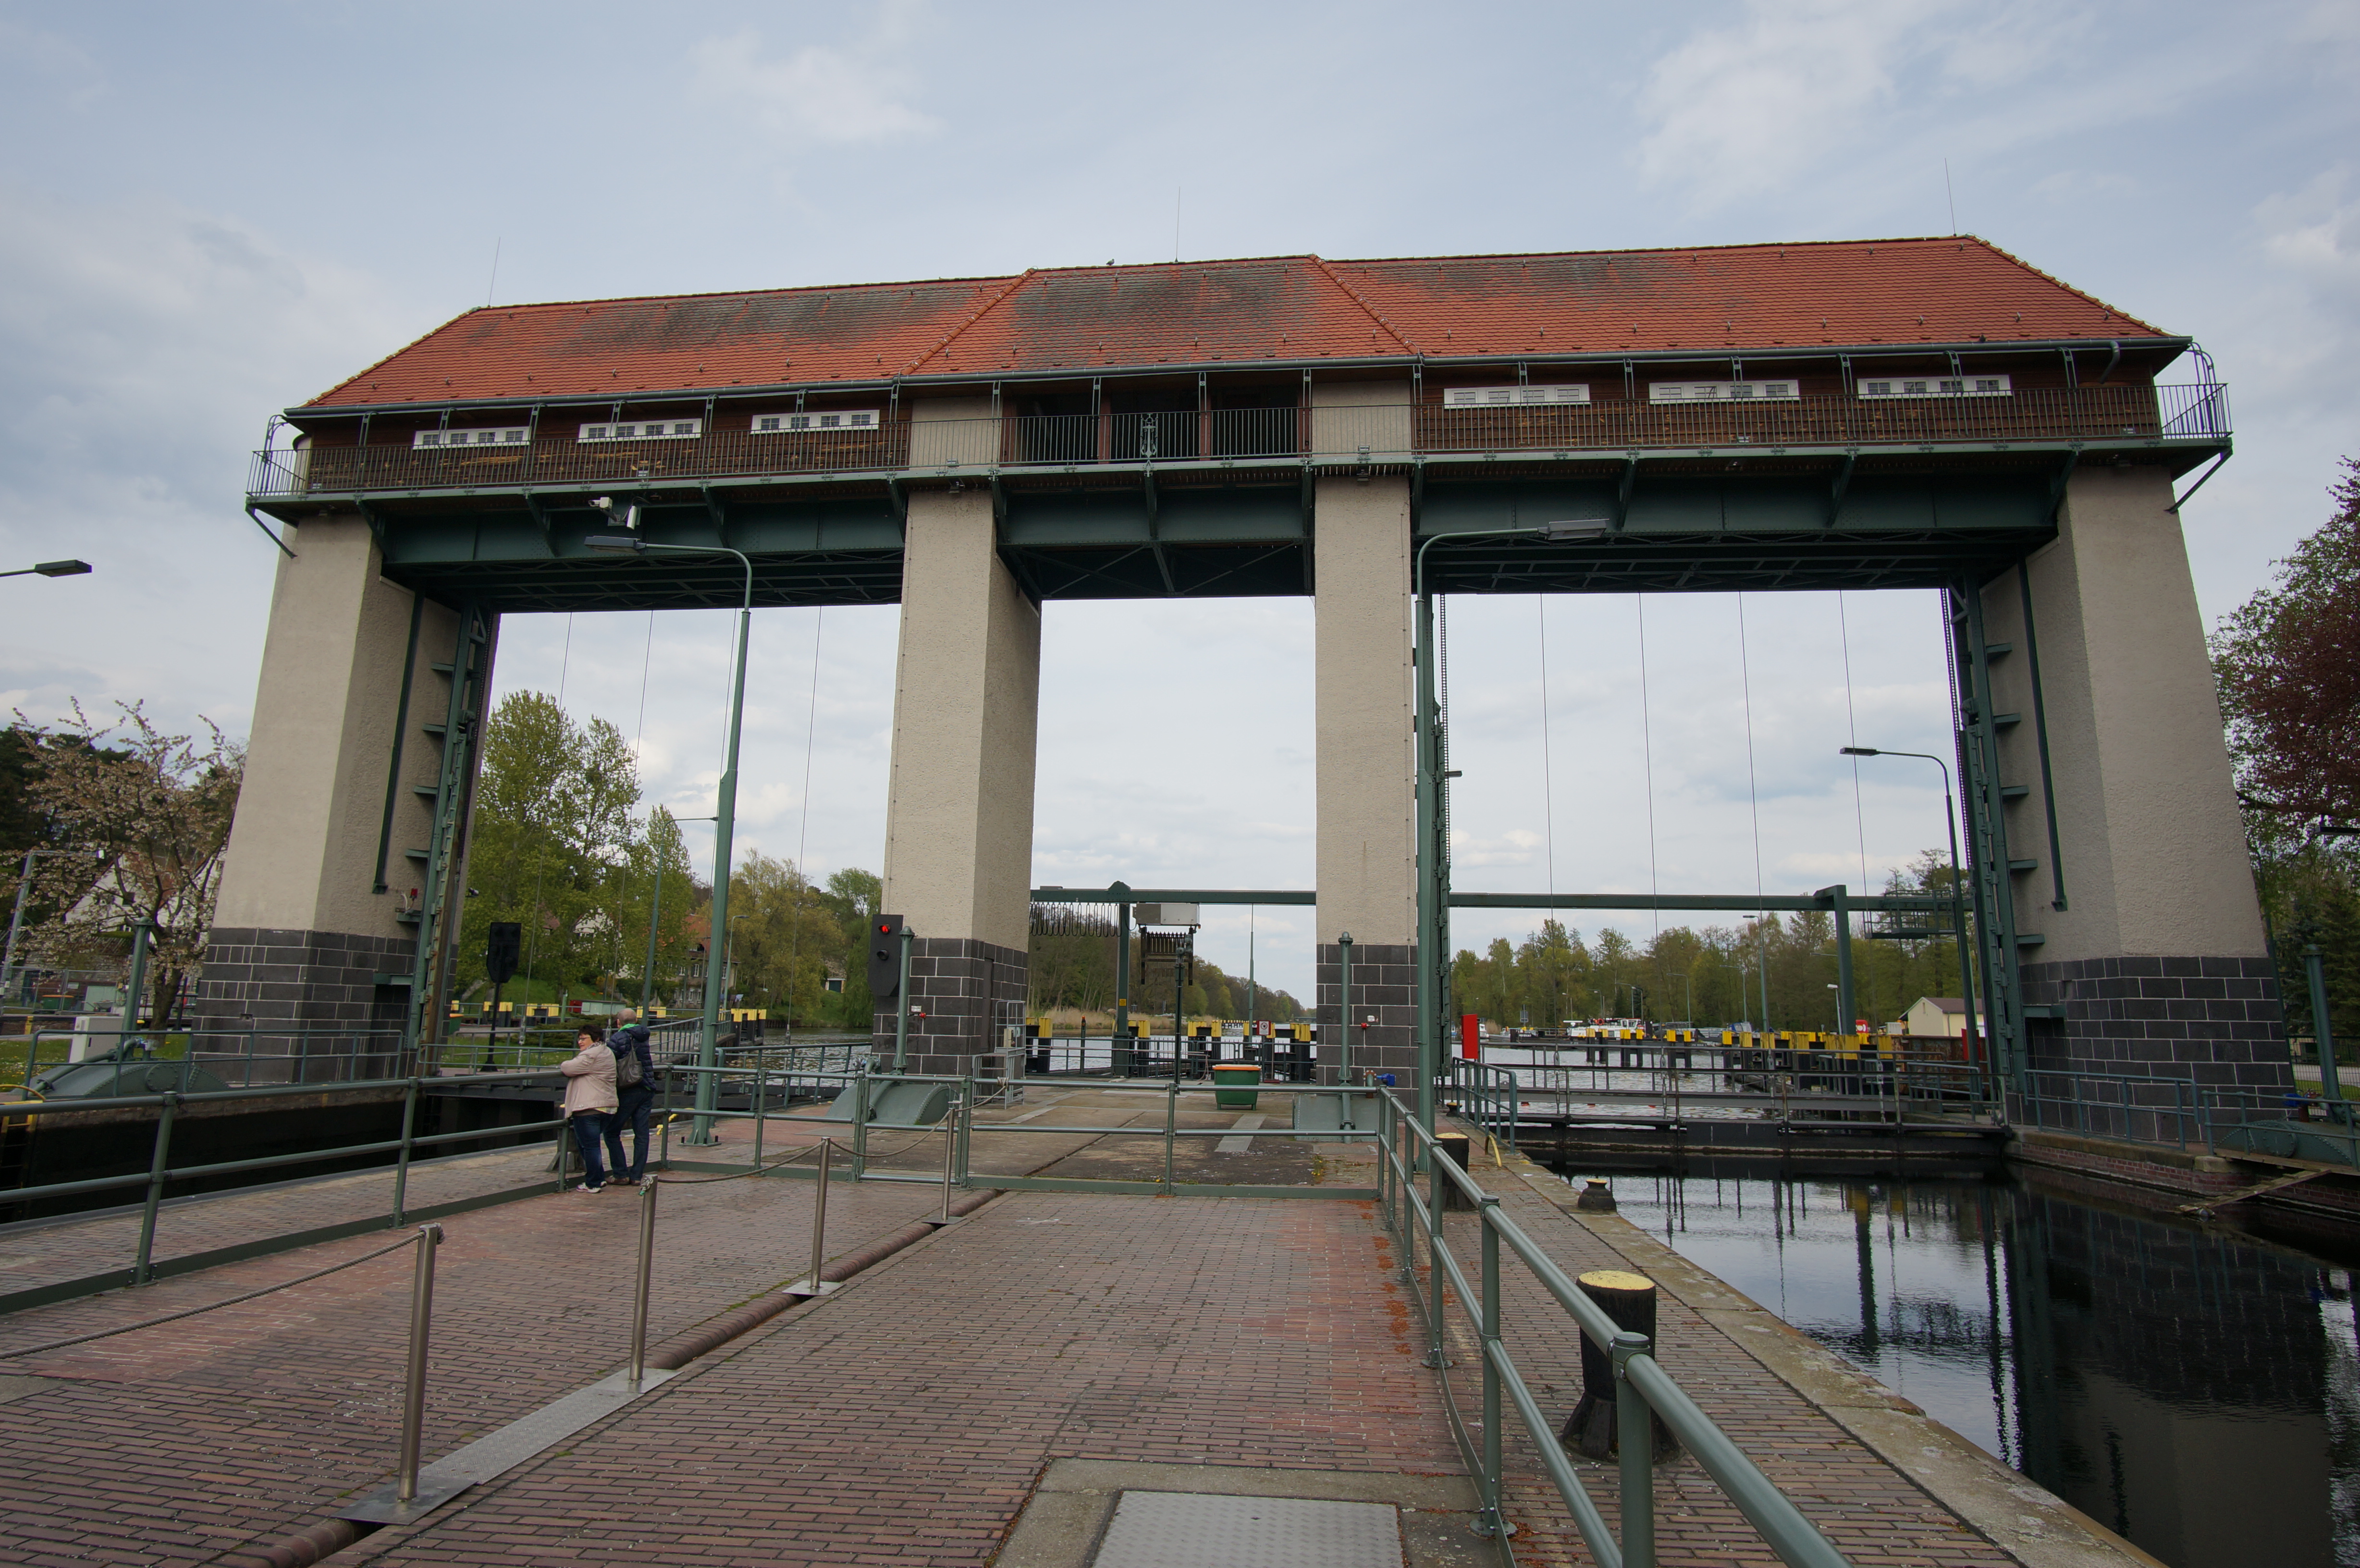
architecture, structure, bridge, transport, vehicle, train station, waterway, public transport, 2016, germany, deutschland, walimex, 12mm, samyang, sony, nex, nex6, brandenburg, lenstagged, steffenzahn, samyang12mm, walimex12mm, kleinmachnow, rolling stock